Nikolai von Meck

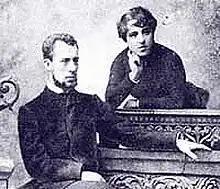
Nikolai von Meck with his wife Anna Davydova

He entered the Imperial College of Law in St. Petersburg. Deciding to give up a career in law and devote himself exclusively to the railway business, he asked his mother permission to leave school without receiving his degree. His lack of higher education did not stop him; having worked as a depot fireman, engineer, and clerk on the Nikolaev Railway, in 1884, he was named a candidate member of the Board of the Moscow-Ryazan railway. On November 1, 1890, he was named a full Member of the Board.